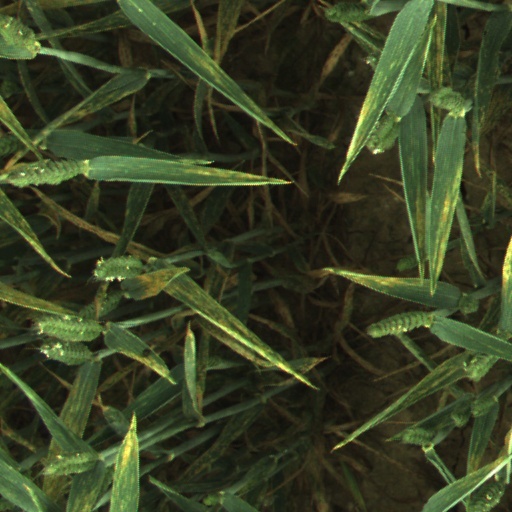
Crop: wheat